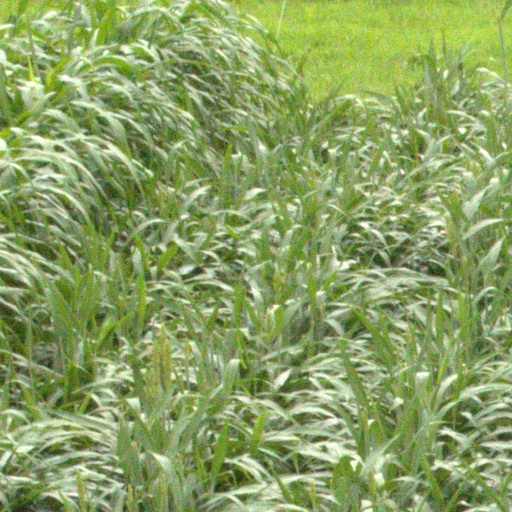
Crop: sorghum